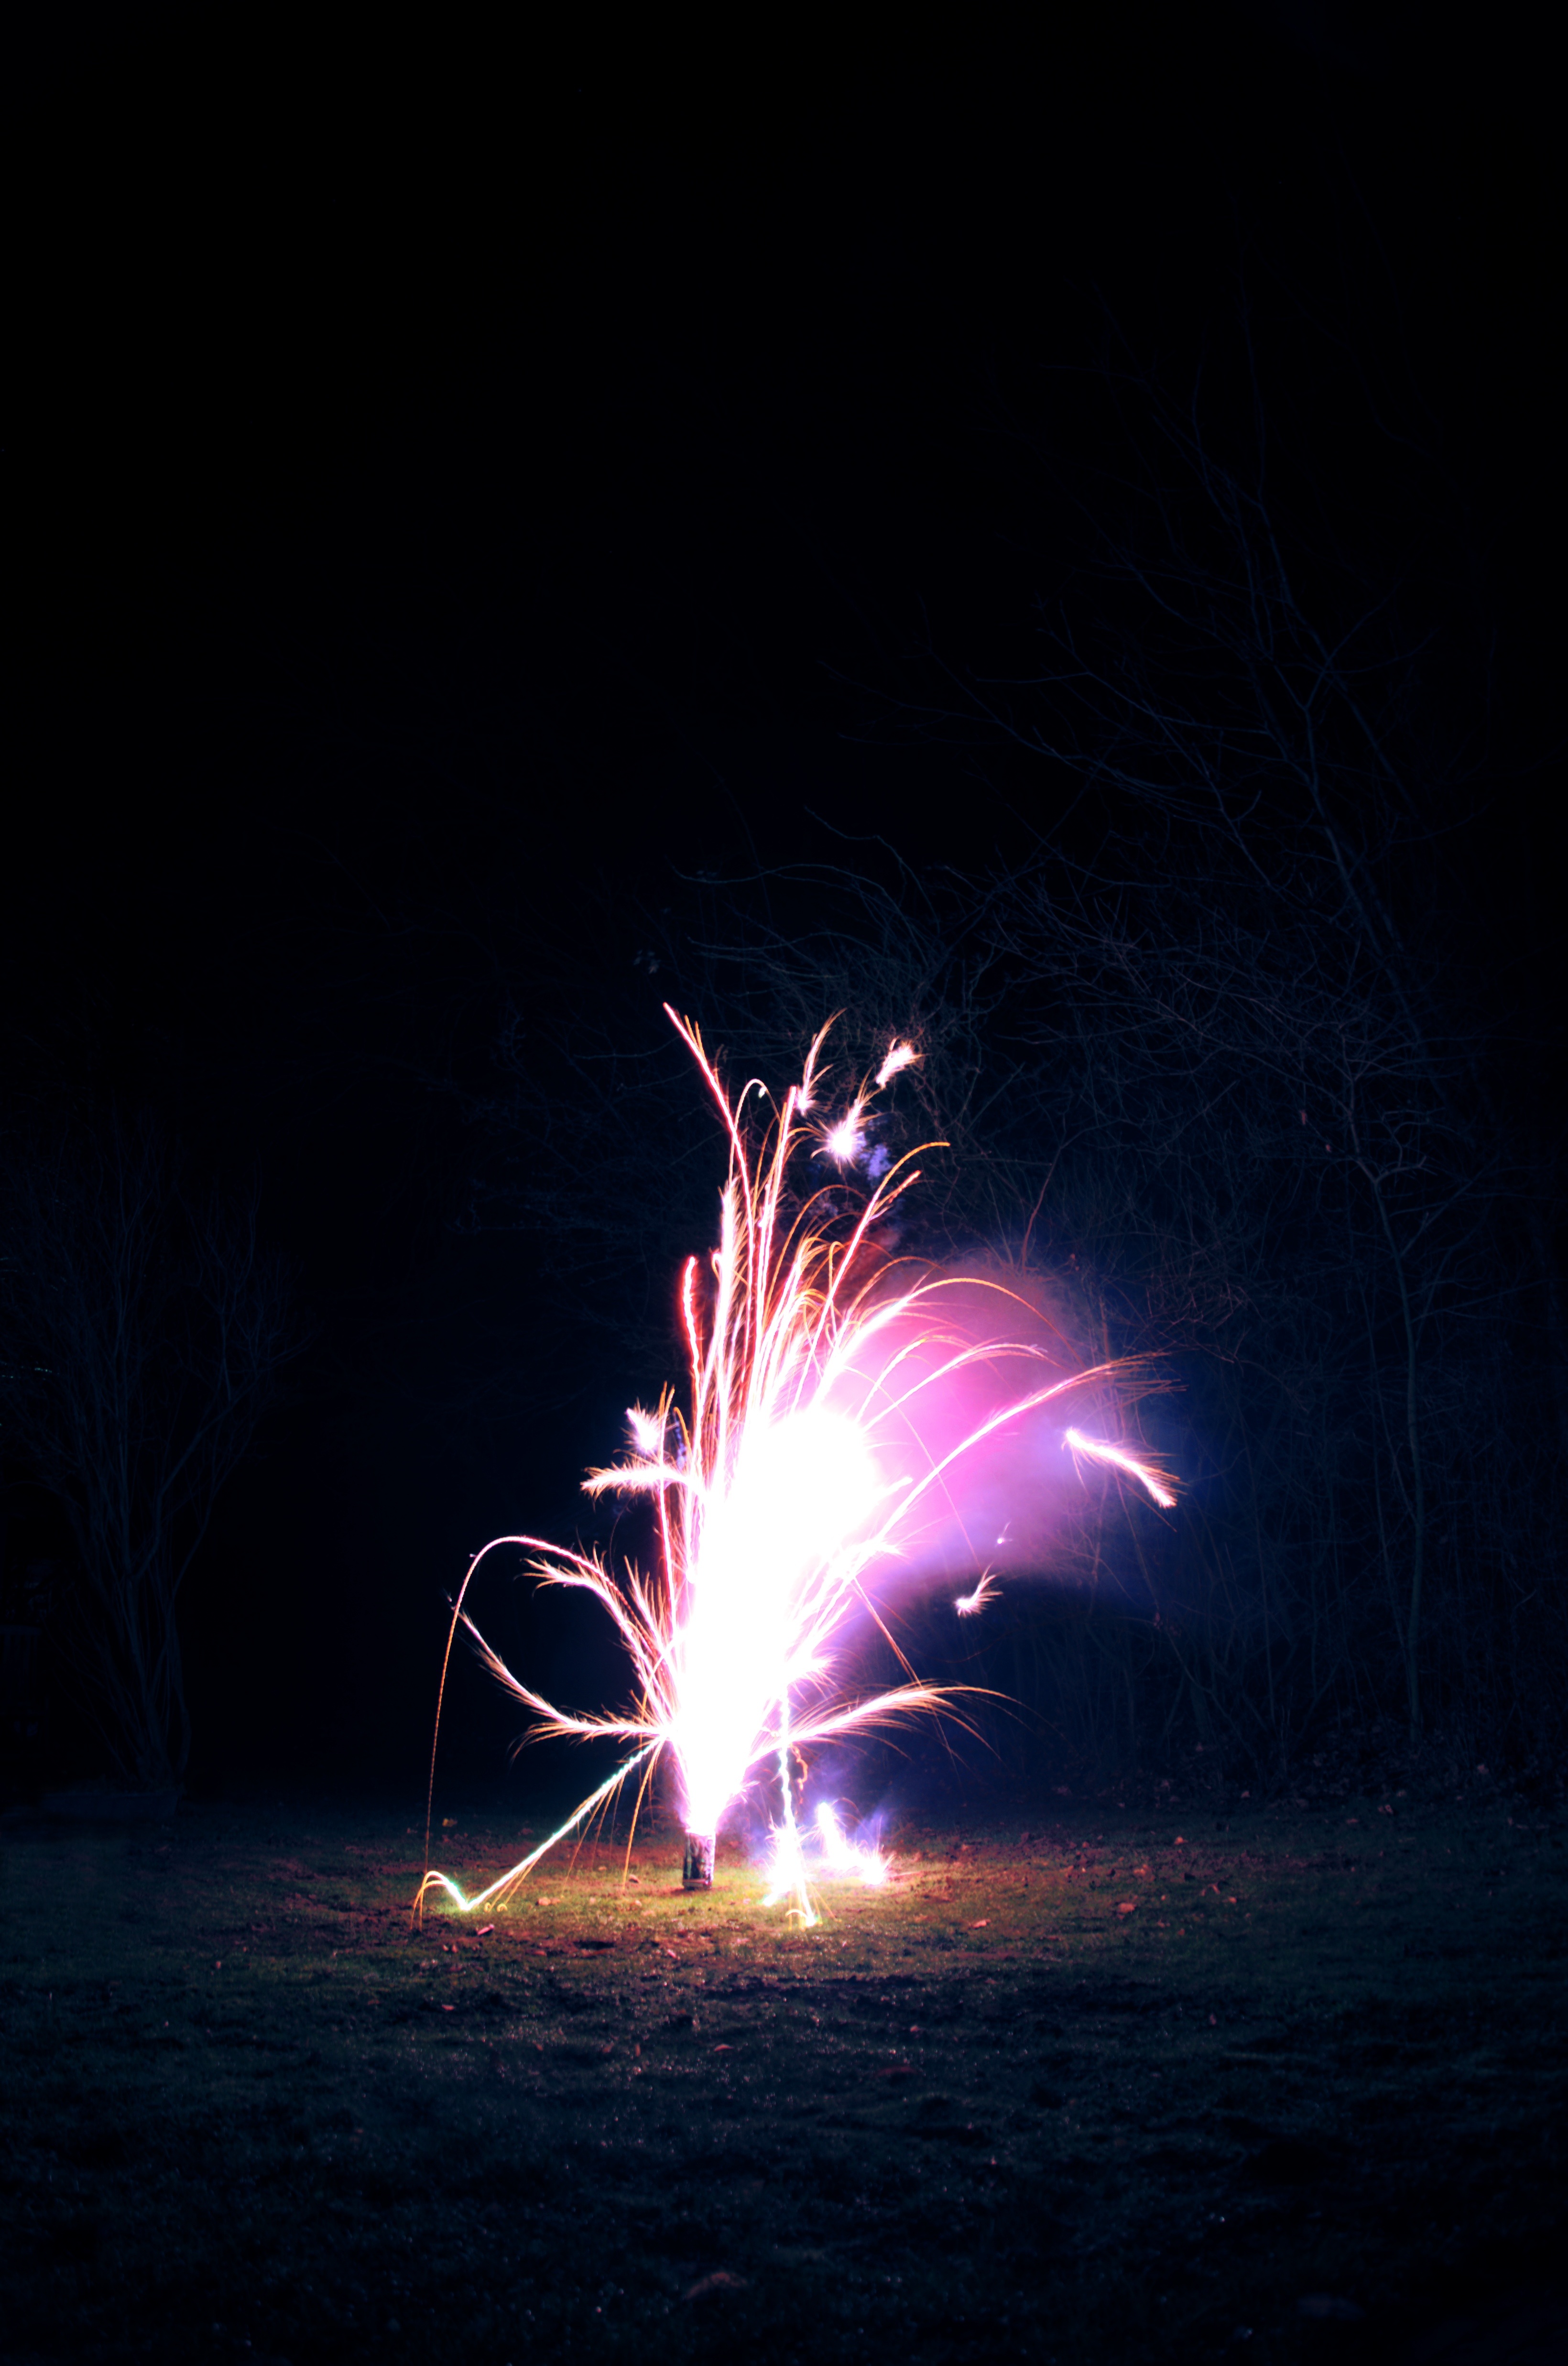
light, glowing, night, star, recreation, sparkler, firework, decoration, show, fire, glow, darkness, colorful, explosion, festive, illuminated, sparkle, explode, festival, fireworks, bright, party, fountain, rays, sparks, event, shiny, outdoor recreation